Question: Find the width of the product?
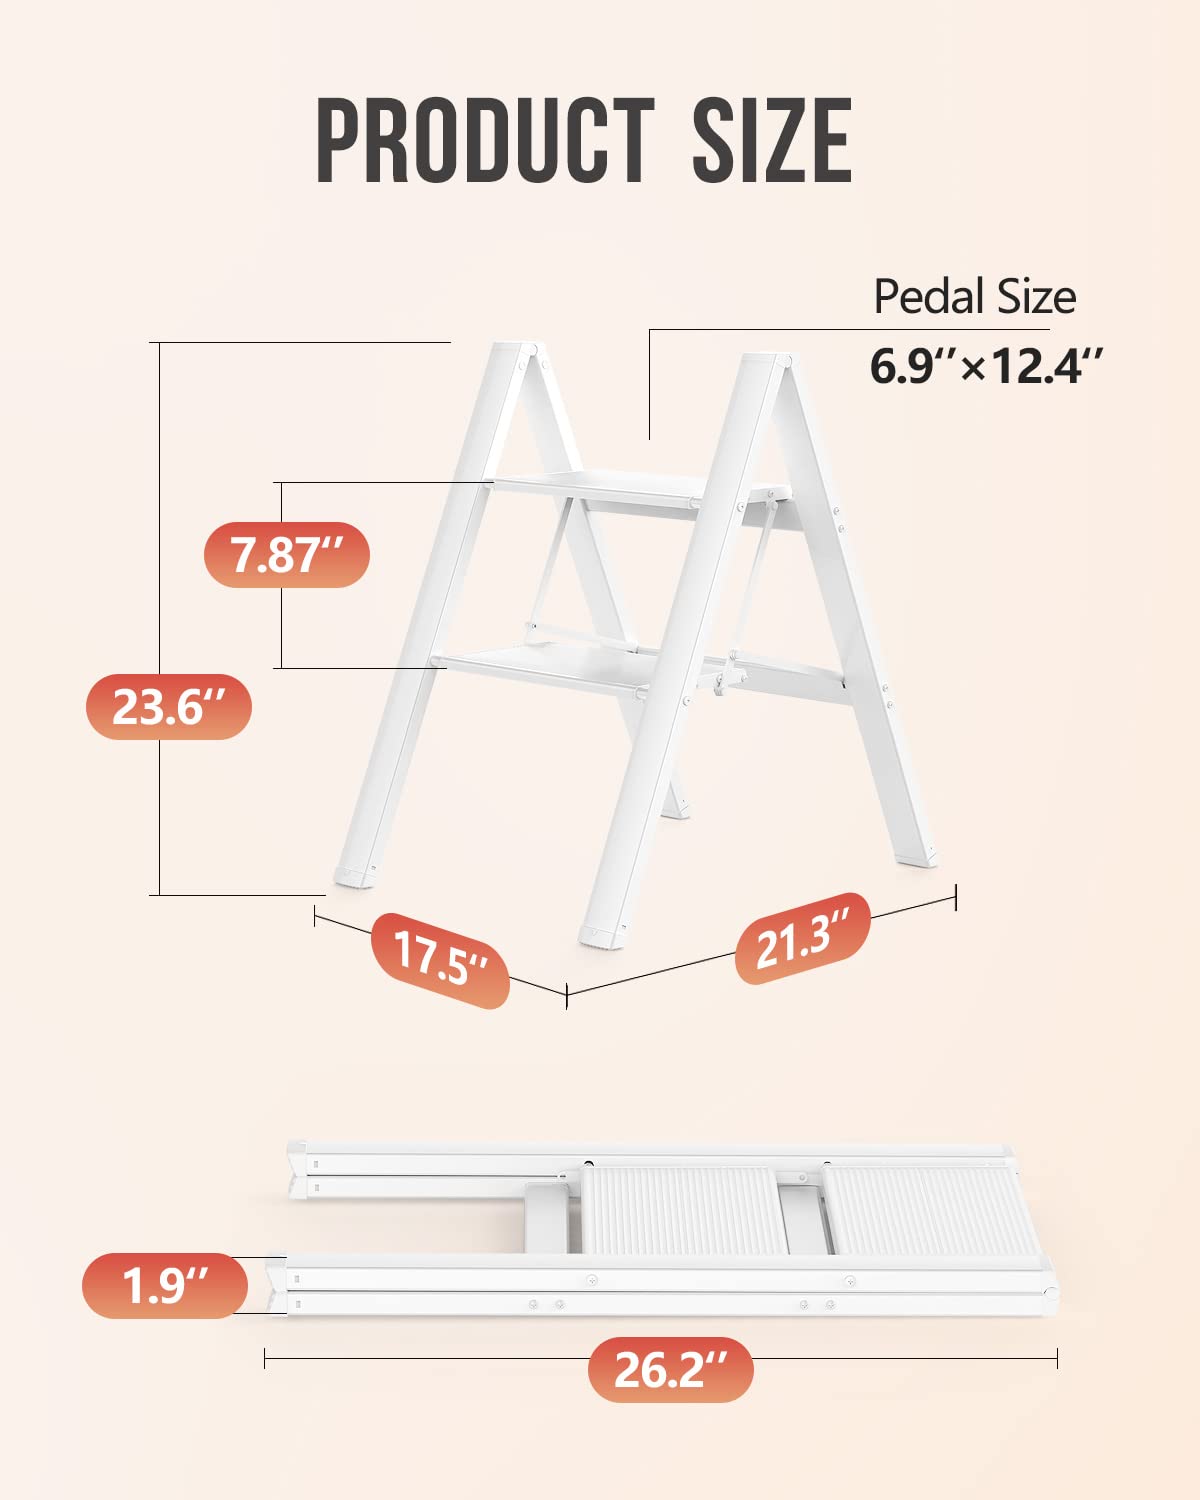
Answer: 17.5 inch